Timor-Leste Defence Force

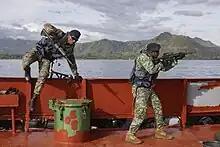
Two East Timorese marines practising boarding a ship in 2023

Up until the 2006 crisis the land component's primary fighting units were two battalions, following the original idea of the Australian major-general whose suggestion it was. These units were located in separate bases. the 1st Battalion was based at Baucau, with a contingent in the seaside coastline village of Laga. In 2006 the 2nd Battalion was stationed at the Nicolau Lobato Training Centre near Metinaro. Almost all of the 2nd Battalion's soldiers were dismissed during the 2006 crisis. It should be clearly noted that the listing of personnel above after the 2006 crisis refers only to a "former" 2nd Battalion. The other major Army units are a military police platoon and a logistic support company. As of 2019, the F-FDTL was planning to raise a special forces company. The 2020 edition of "The Military Balance" stated that the Army had 2,200 personnel.